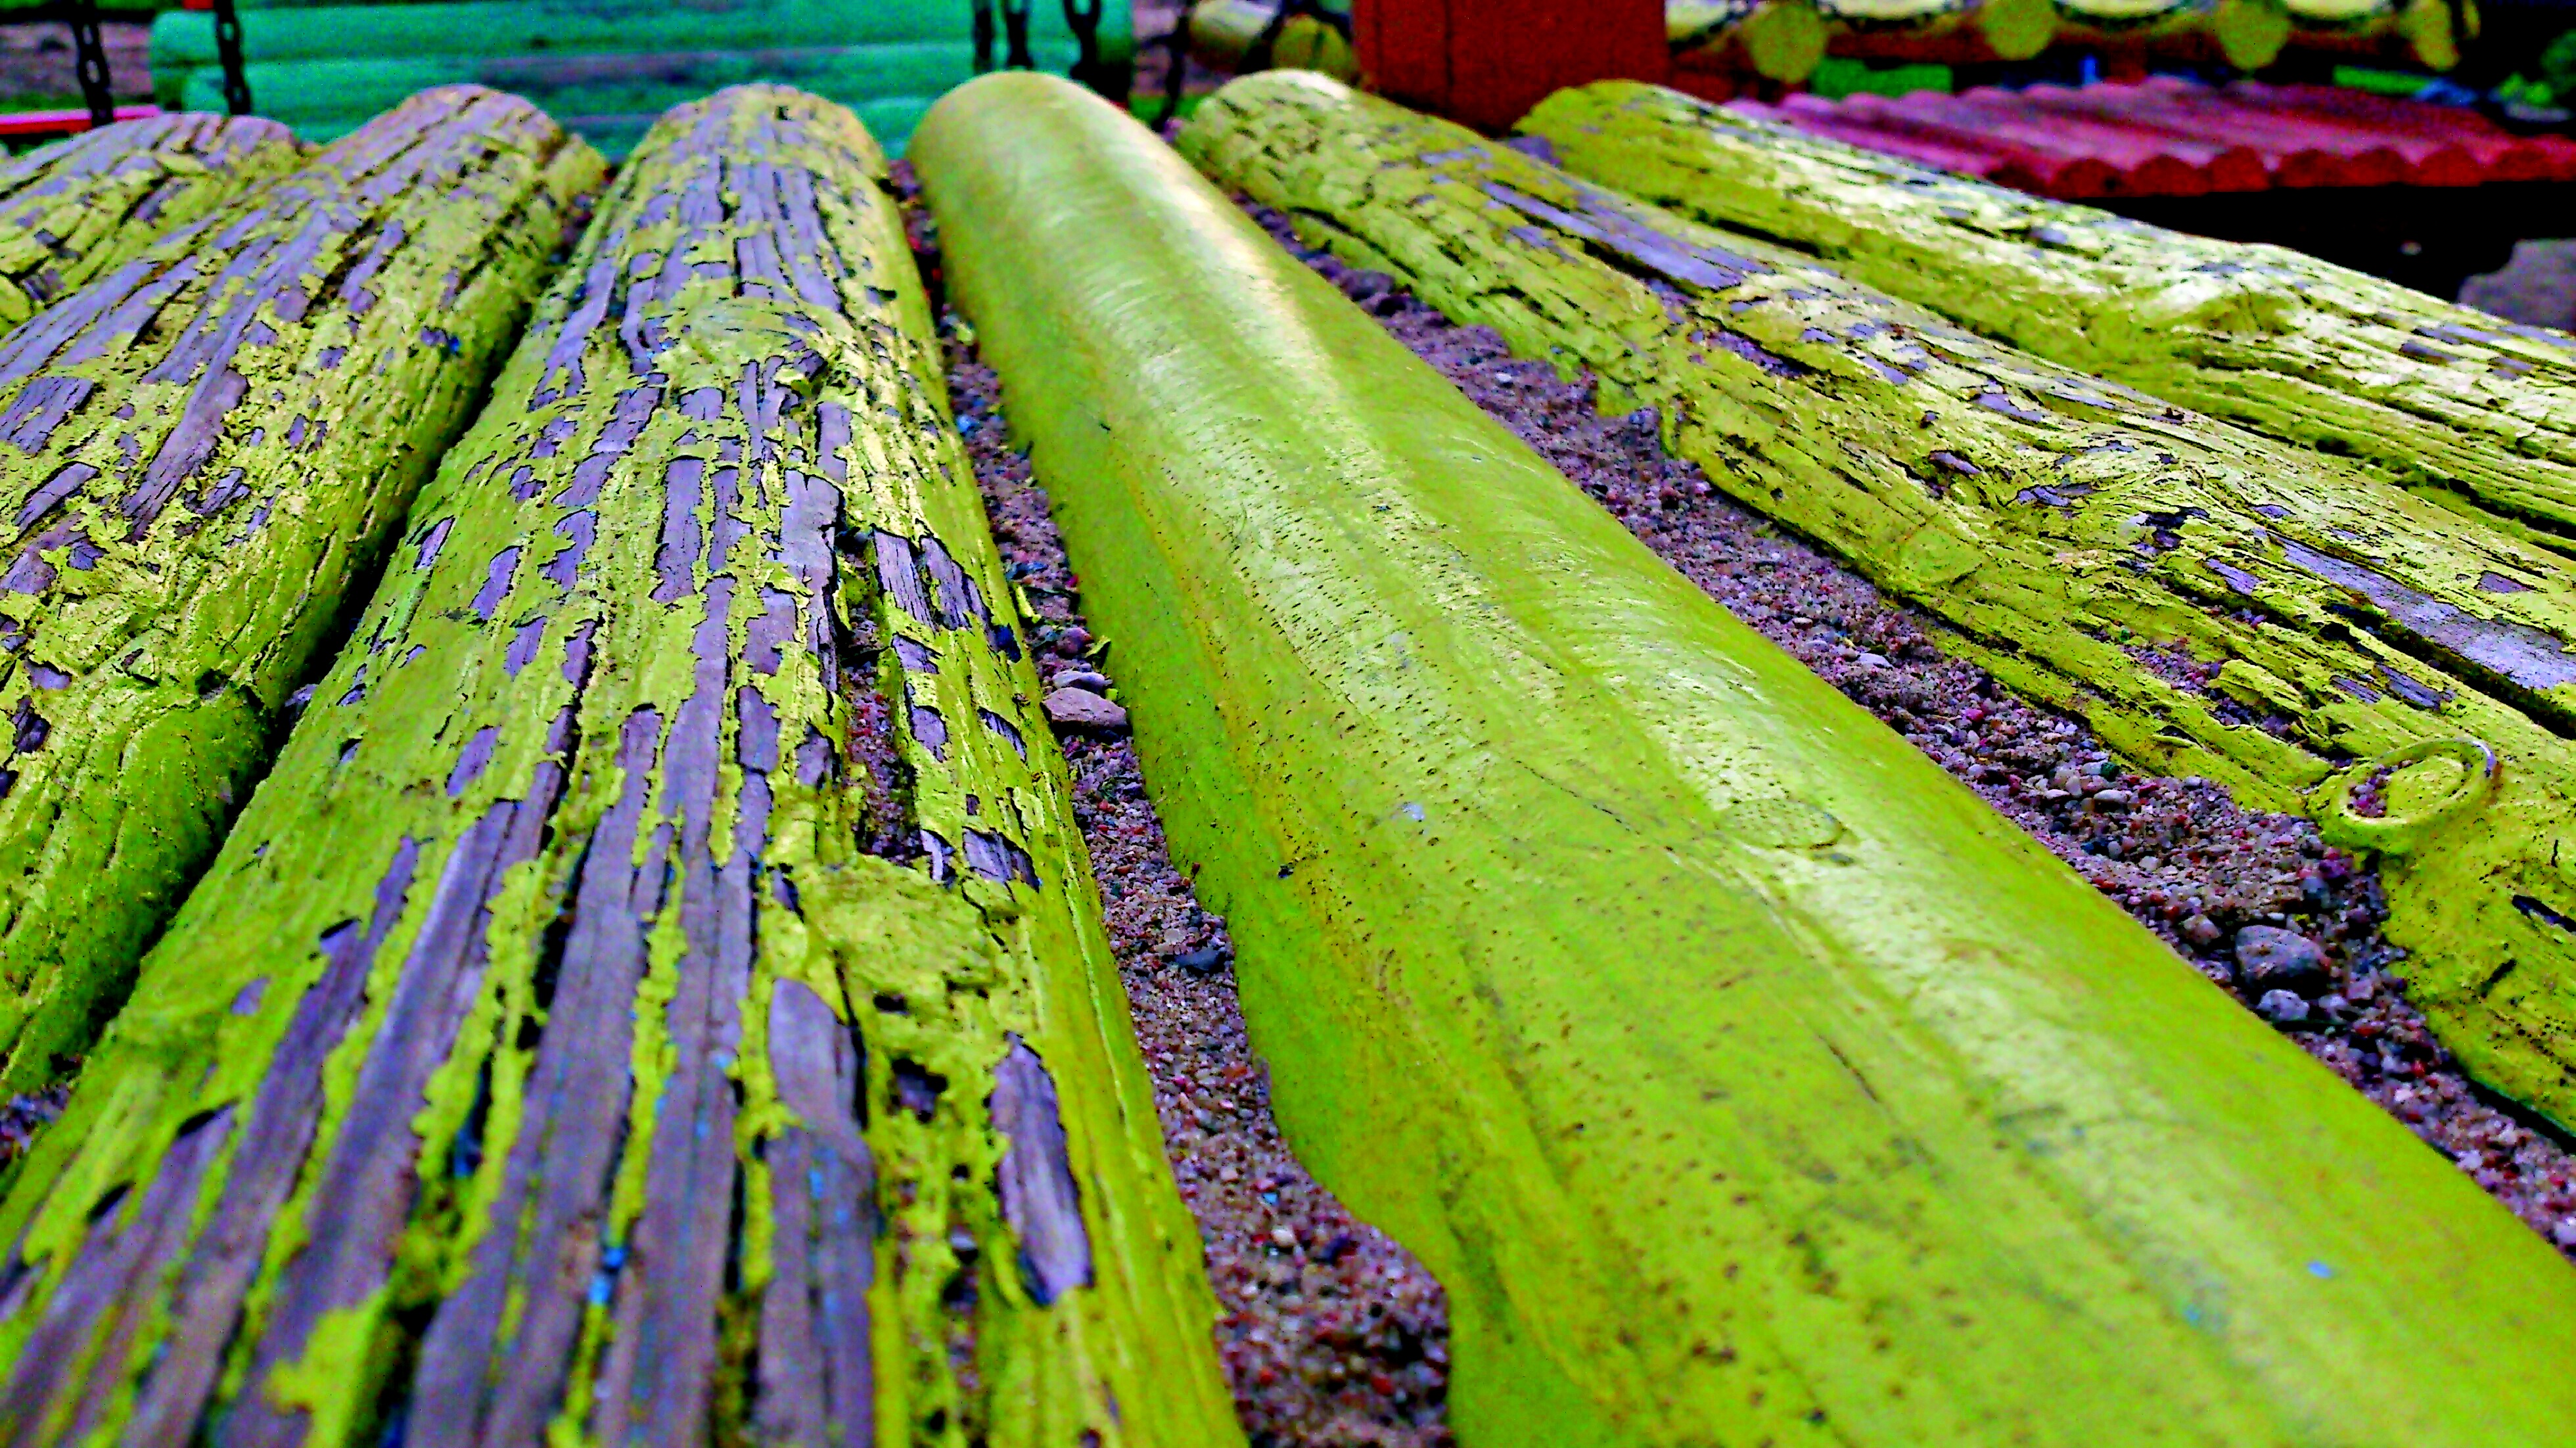
sand, plant, wood, field, leaf, flower, green, crop, soil, paint, botany, agriculture, flora, playground, grass family, plant stem, land plant